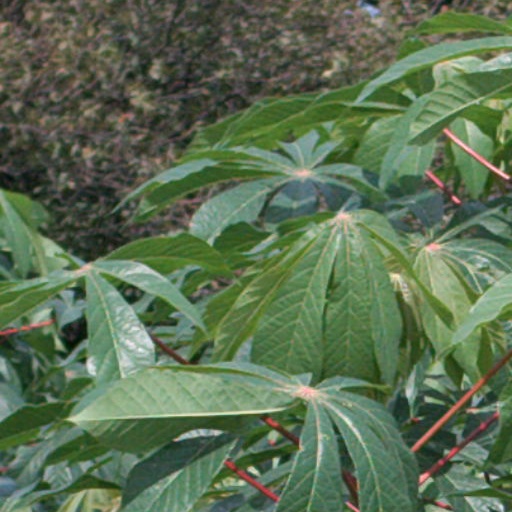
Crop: cassava